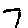
Label: 7